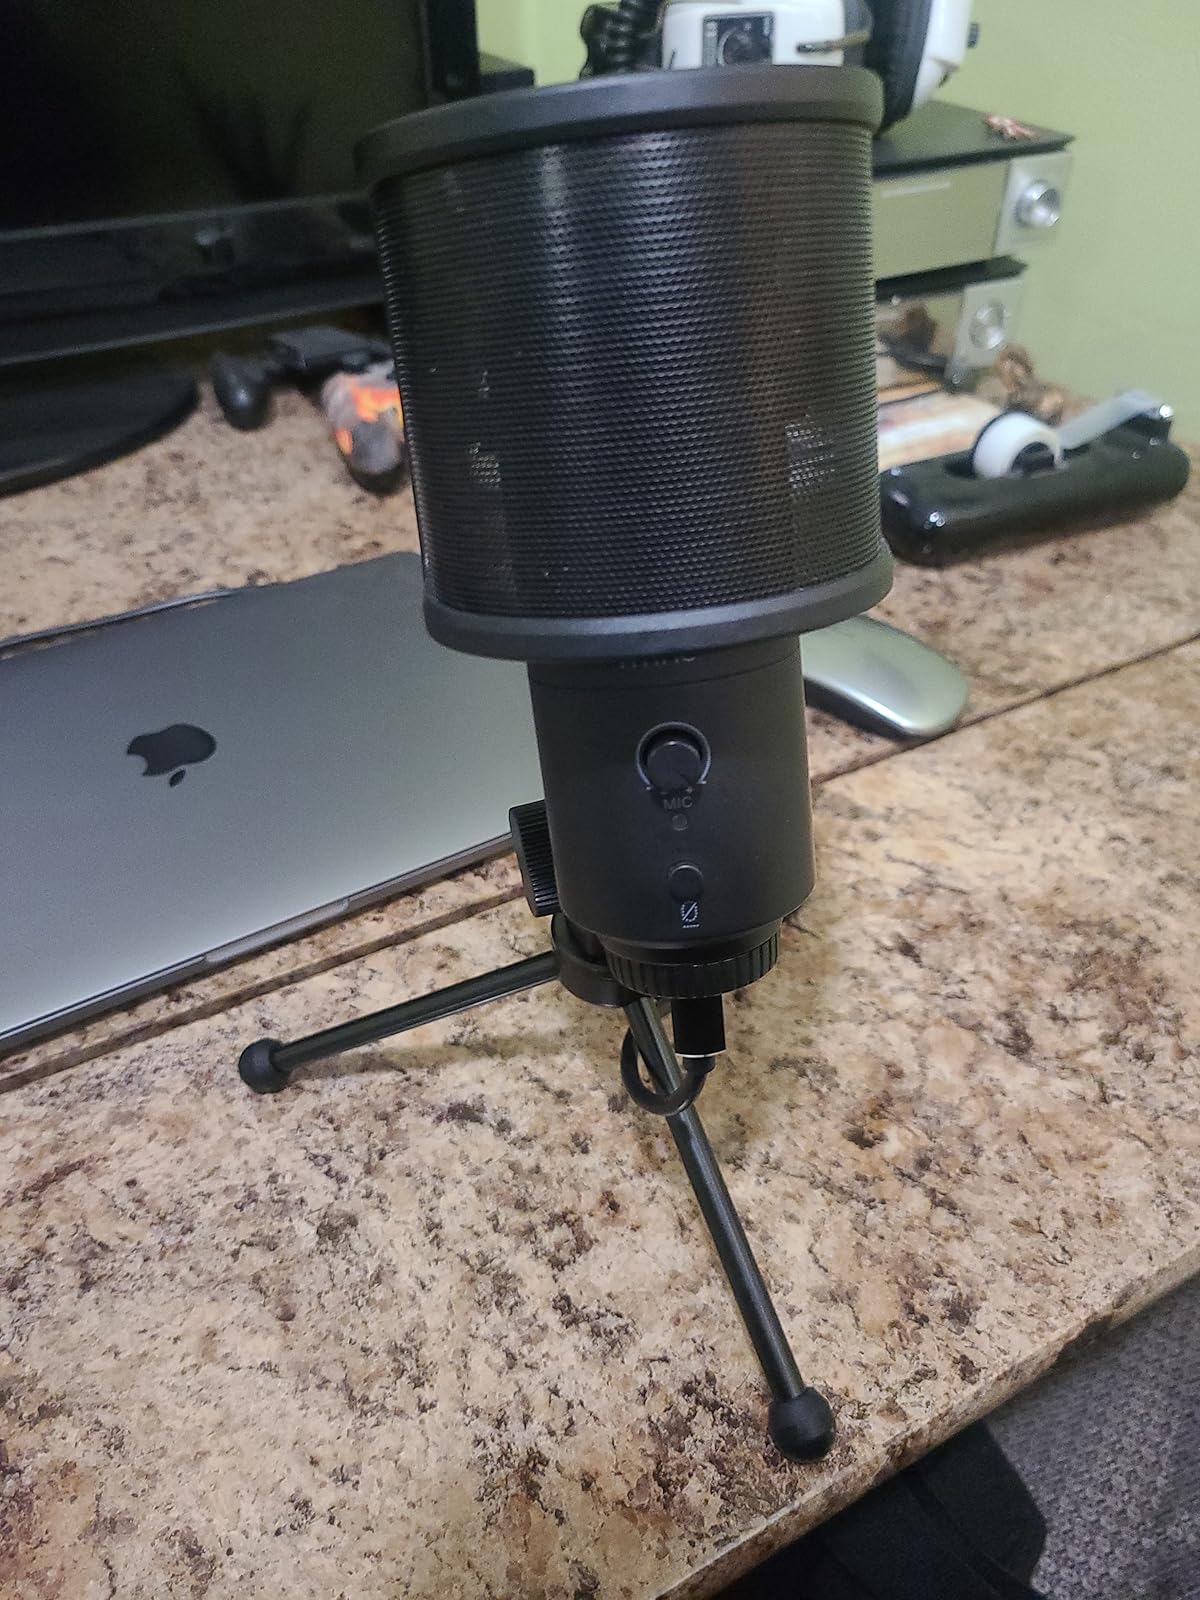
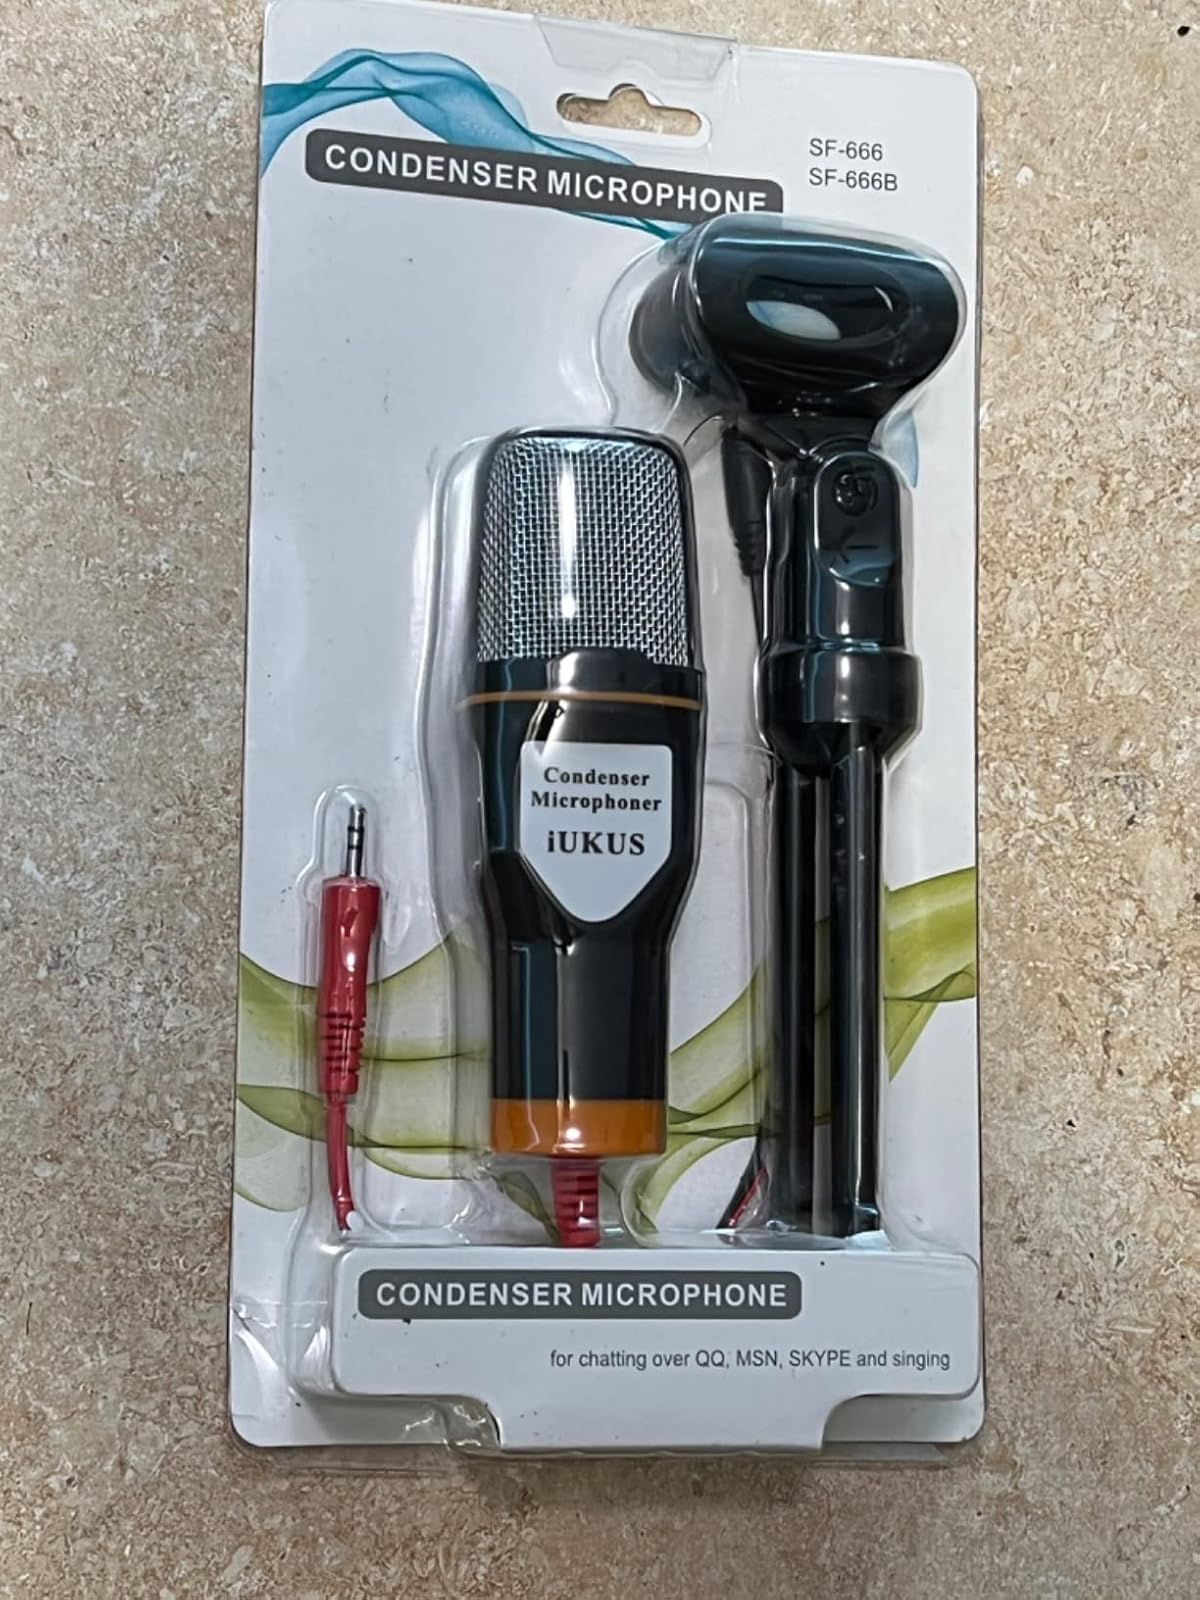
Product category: microphone
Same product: no